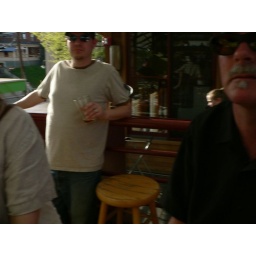
Random bar people - Taken by the person who turned my camera in to the bartender